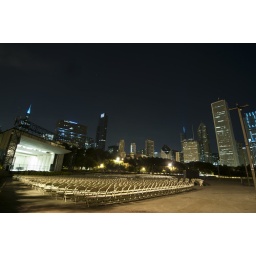
hunter is wearing green sitting in one of the seats.